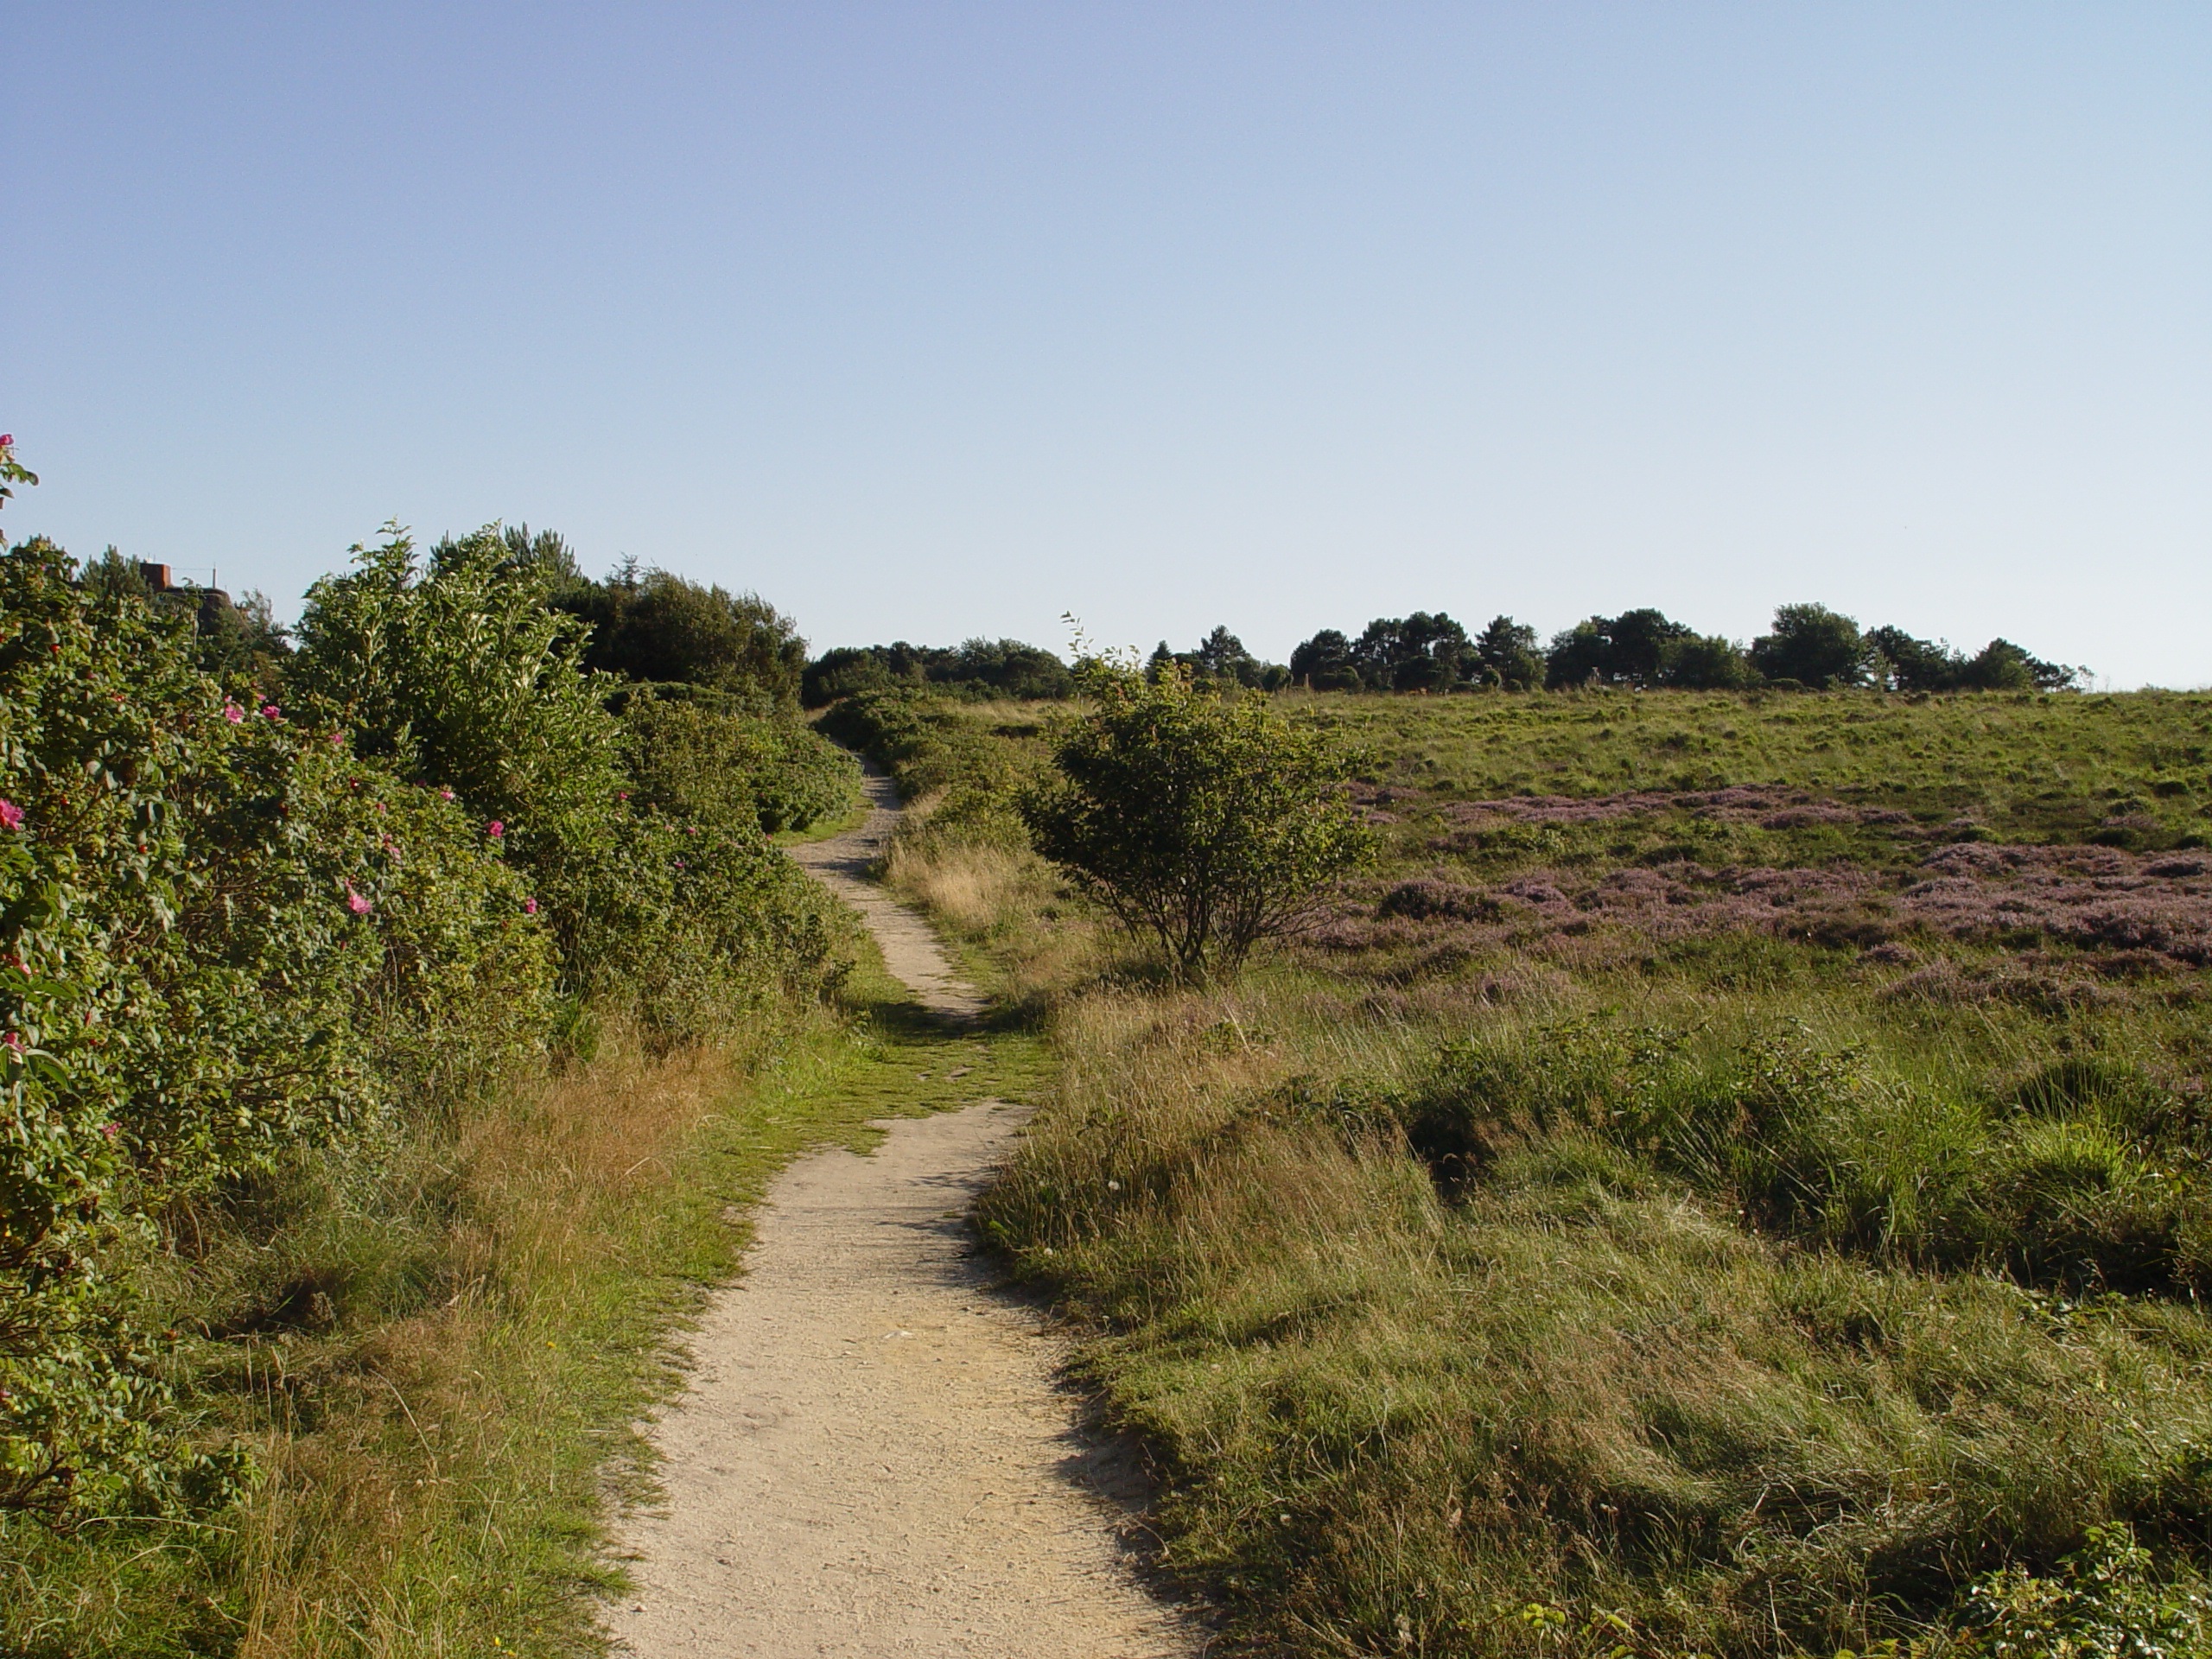
landscape, tree, path, grass, marsh, wilderness, trail, prairie, hill, river, soil, waterway, wetland, plateau, habitat, ecosystem, rural area, landform, heathland, sylt, natural environment, geographical feature